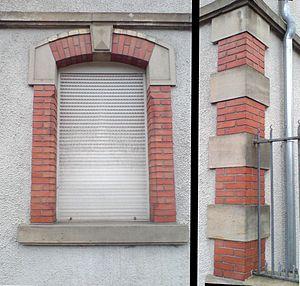
Il s'agit d'une fenêtre et d'une arrête d'une maison à Lure, ville de Haute-Saône. On peut observer l'architecture qui joue sur le grès et la brique rouge
Lure, également connue sous le nom de cité du sapeur, est une commune française du département de la Haute-Saône en région Bourgogne-Franche-Comté. Ses habitants sont appelés les Lurons. Elle est le siège de la communauté de communes du Pays de Lure.